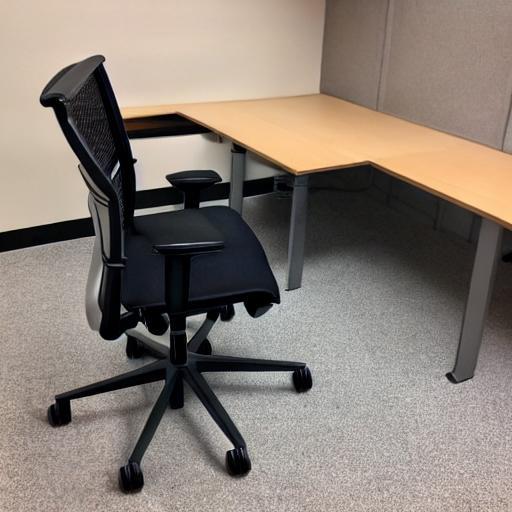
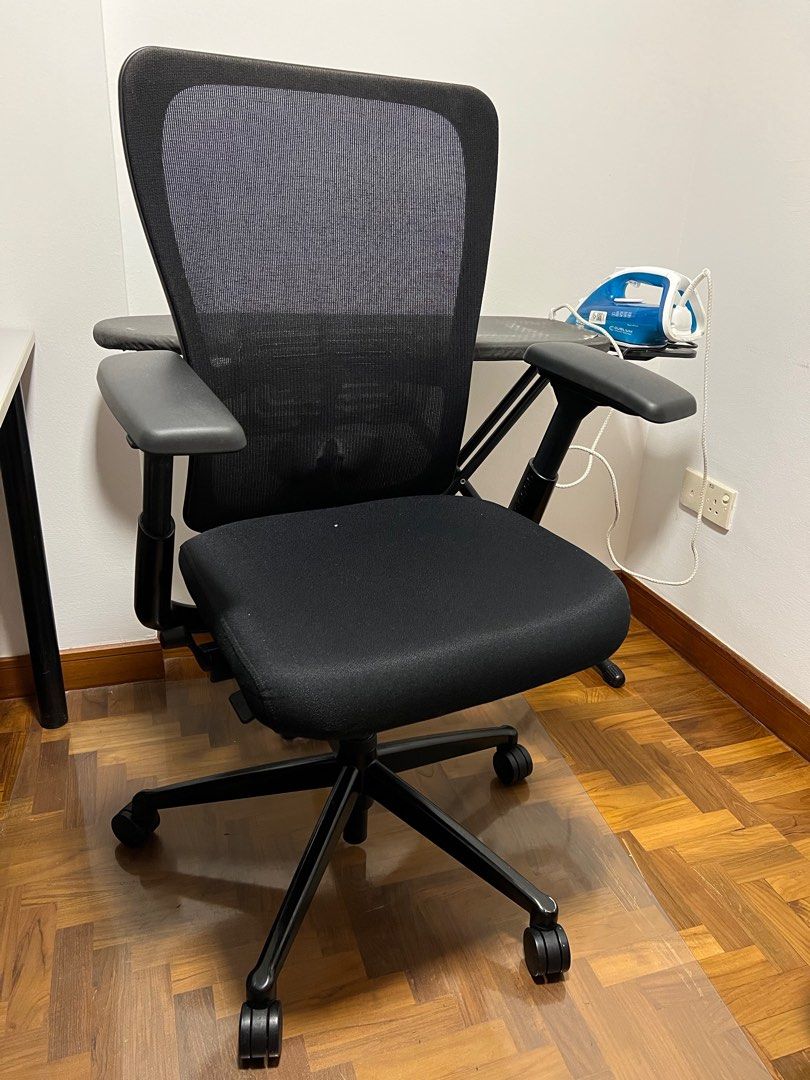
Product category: items_chair
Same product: no